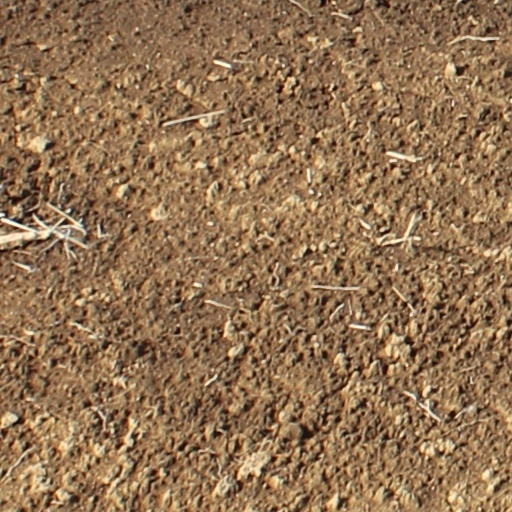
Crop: wheat